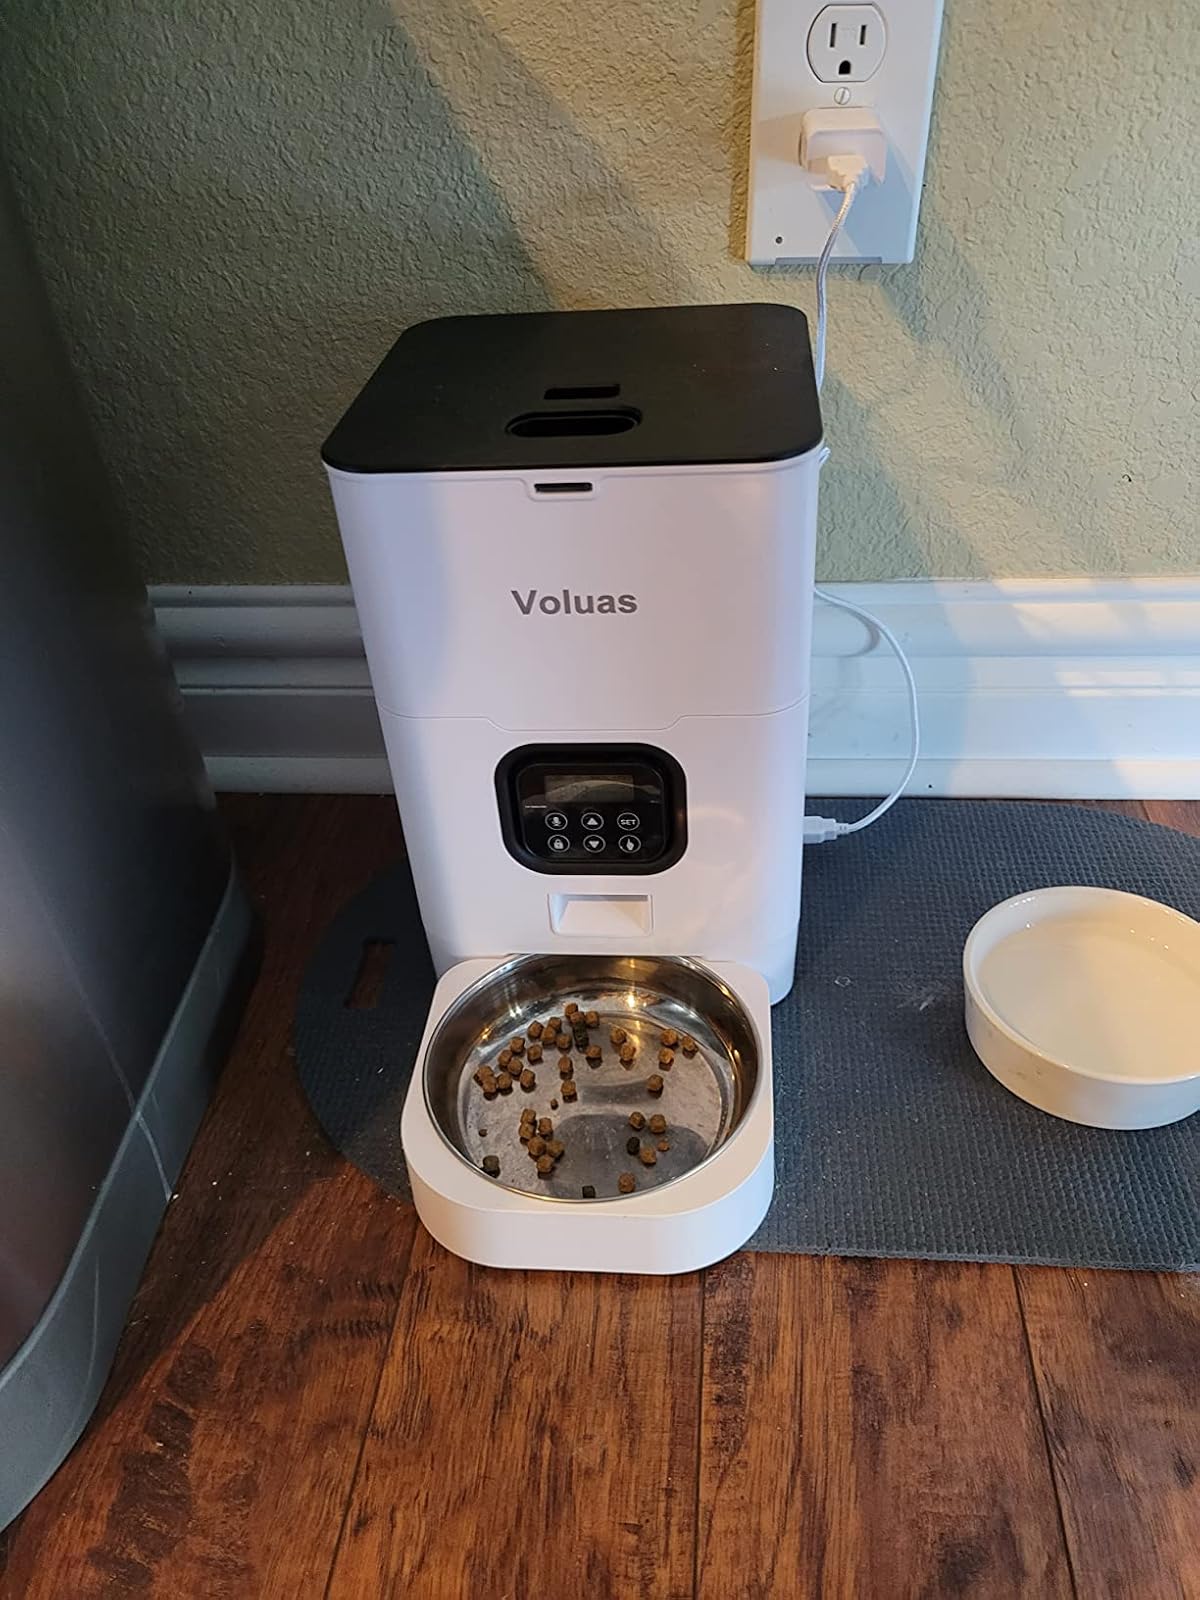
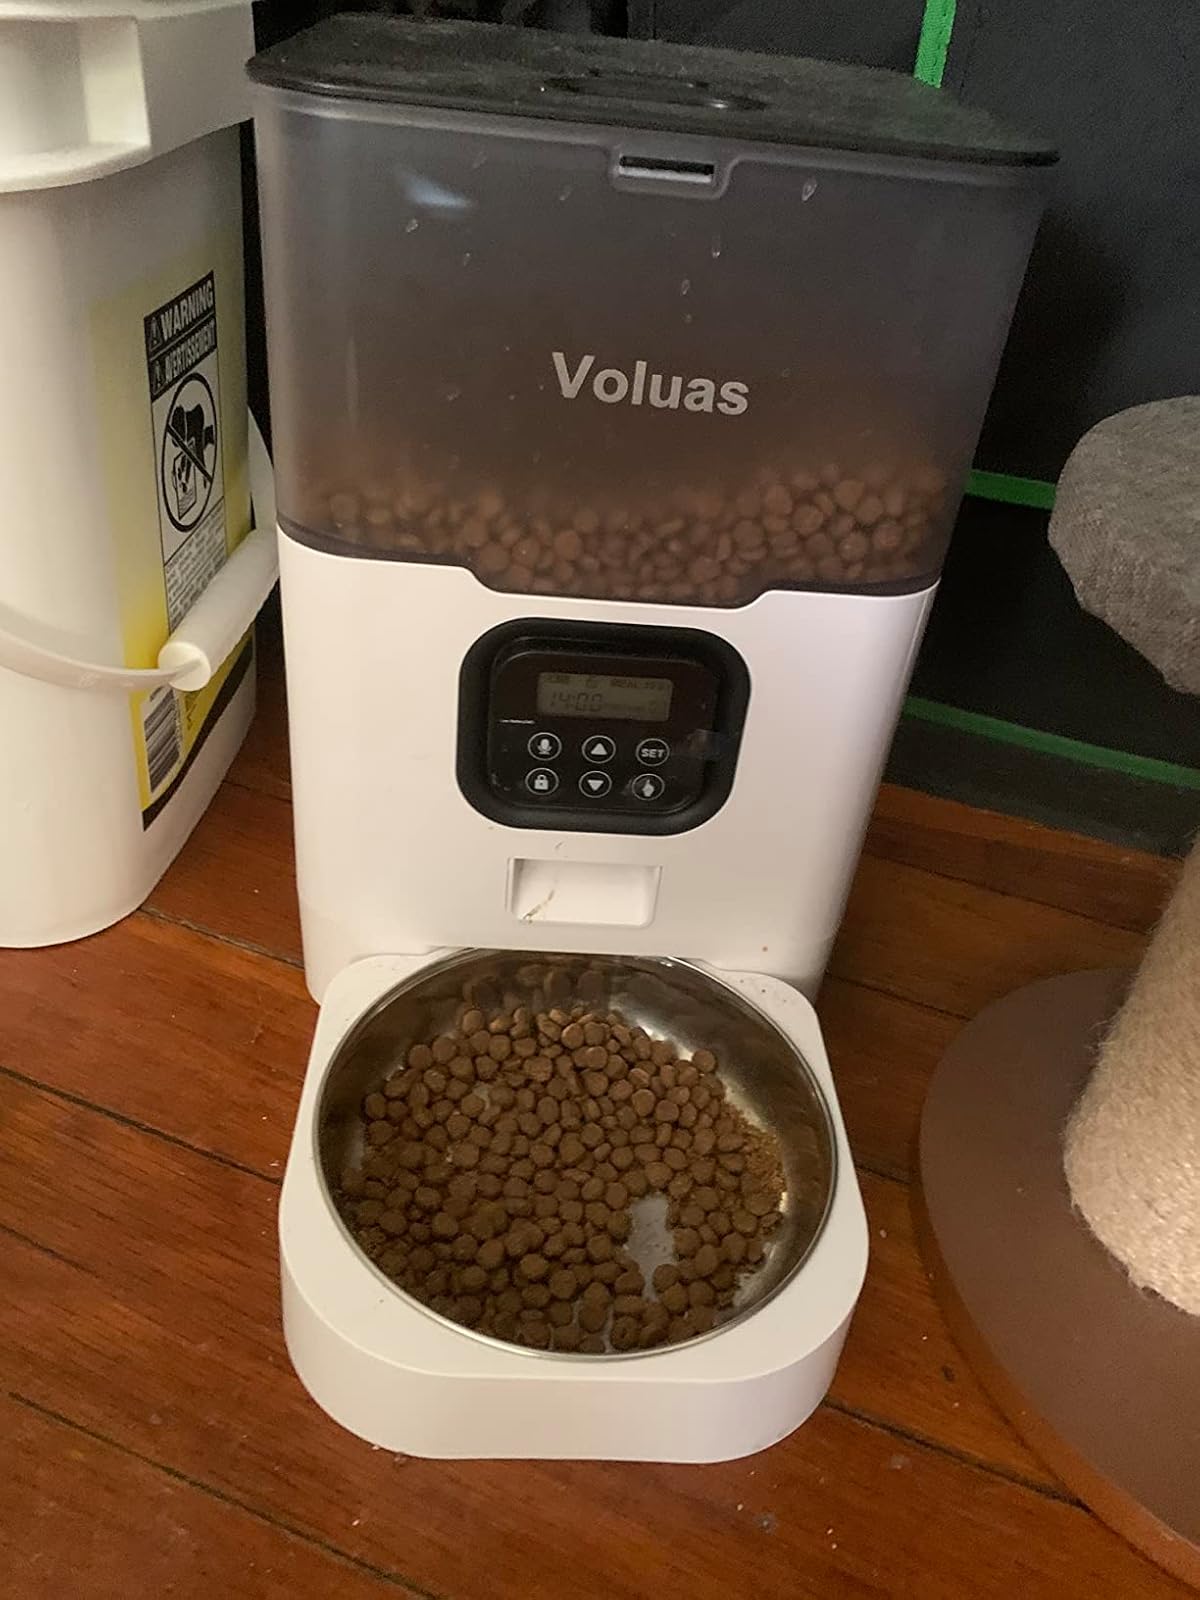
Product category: items_feeder
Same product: no